Derek Schiller

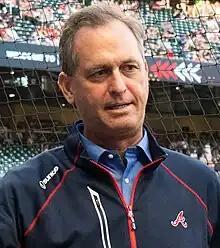
Schiller at Truist Park in 2023

Derek Gordon Schiller is an American baseball front office executive. Schiller joined the Atlanta Braves organization in 2003 and has been president since 2016. Schiller was vice president of business development for the New York Yankees from 1996 to 1997.